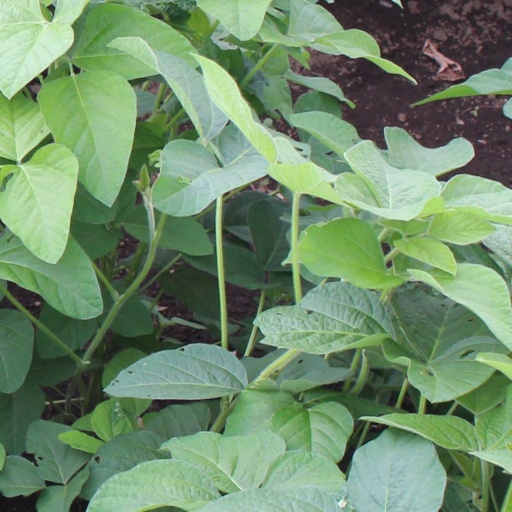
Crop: soybean